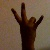
The image shows a hand gesture representing the number 7 in Indian Sign Language.